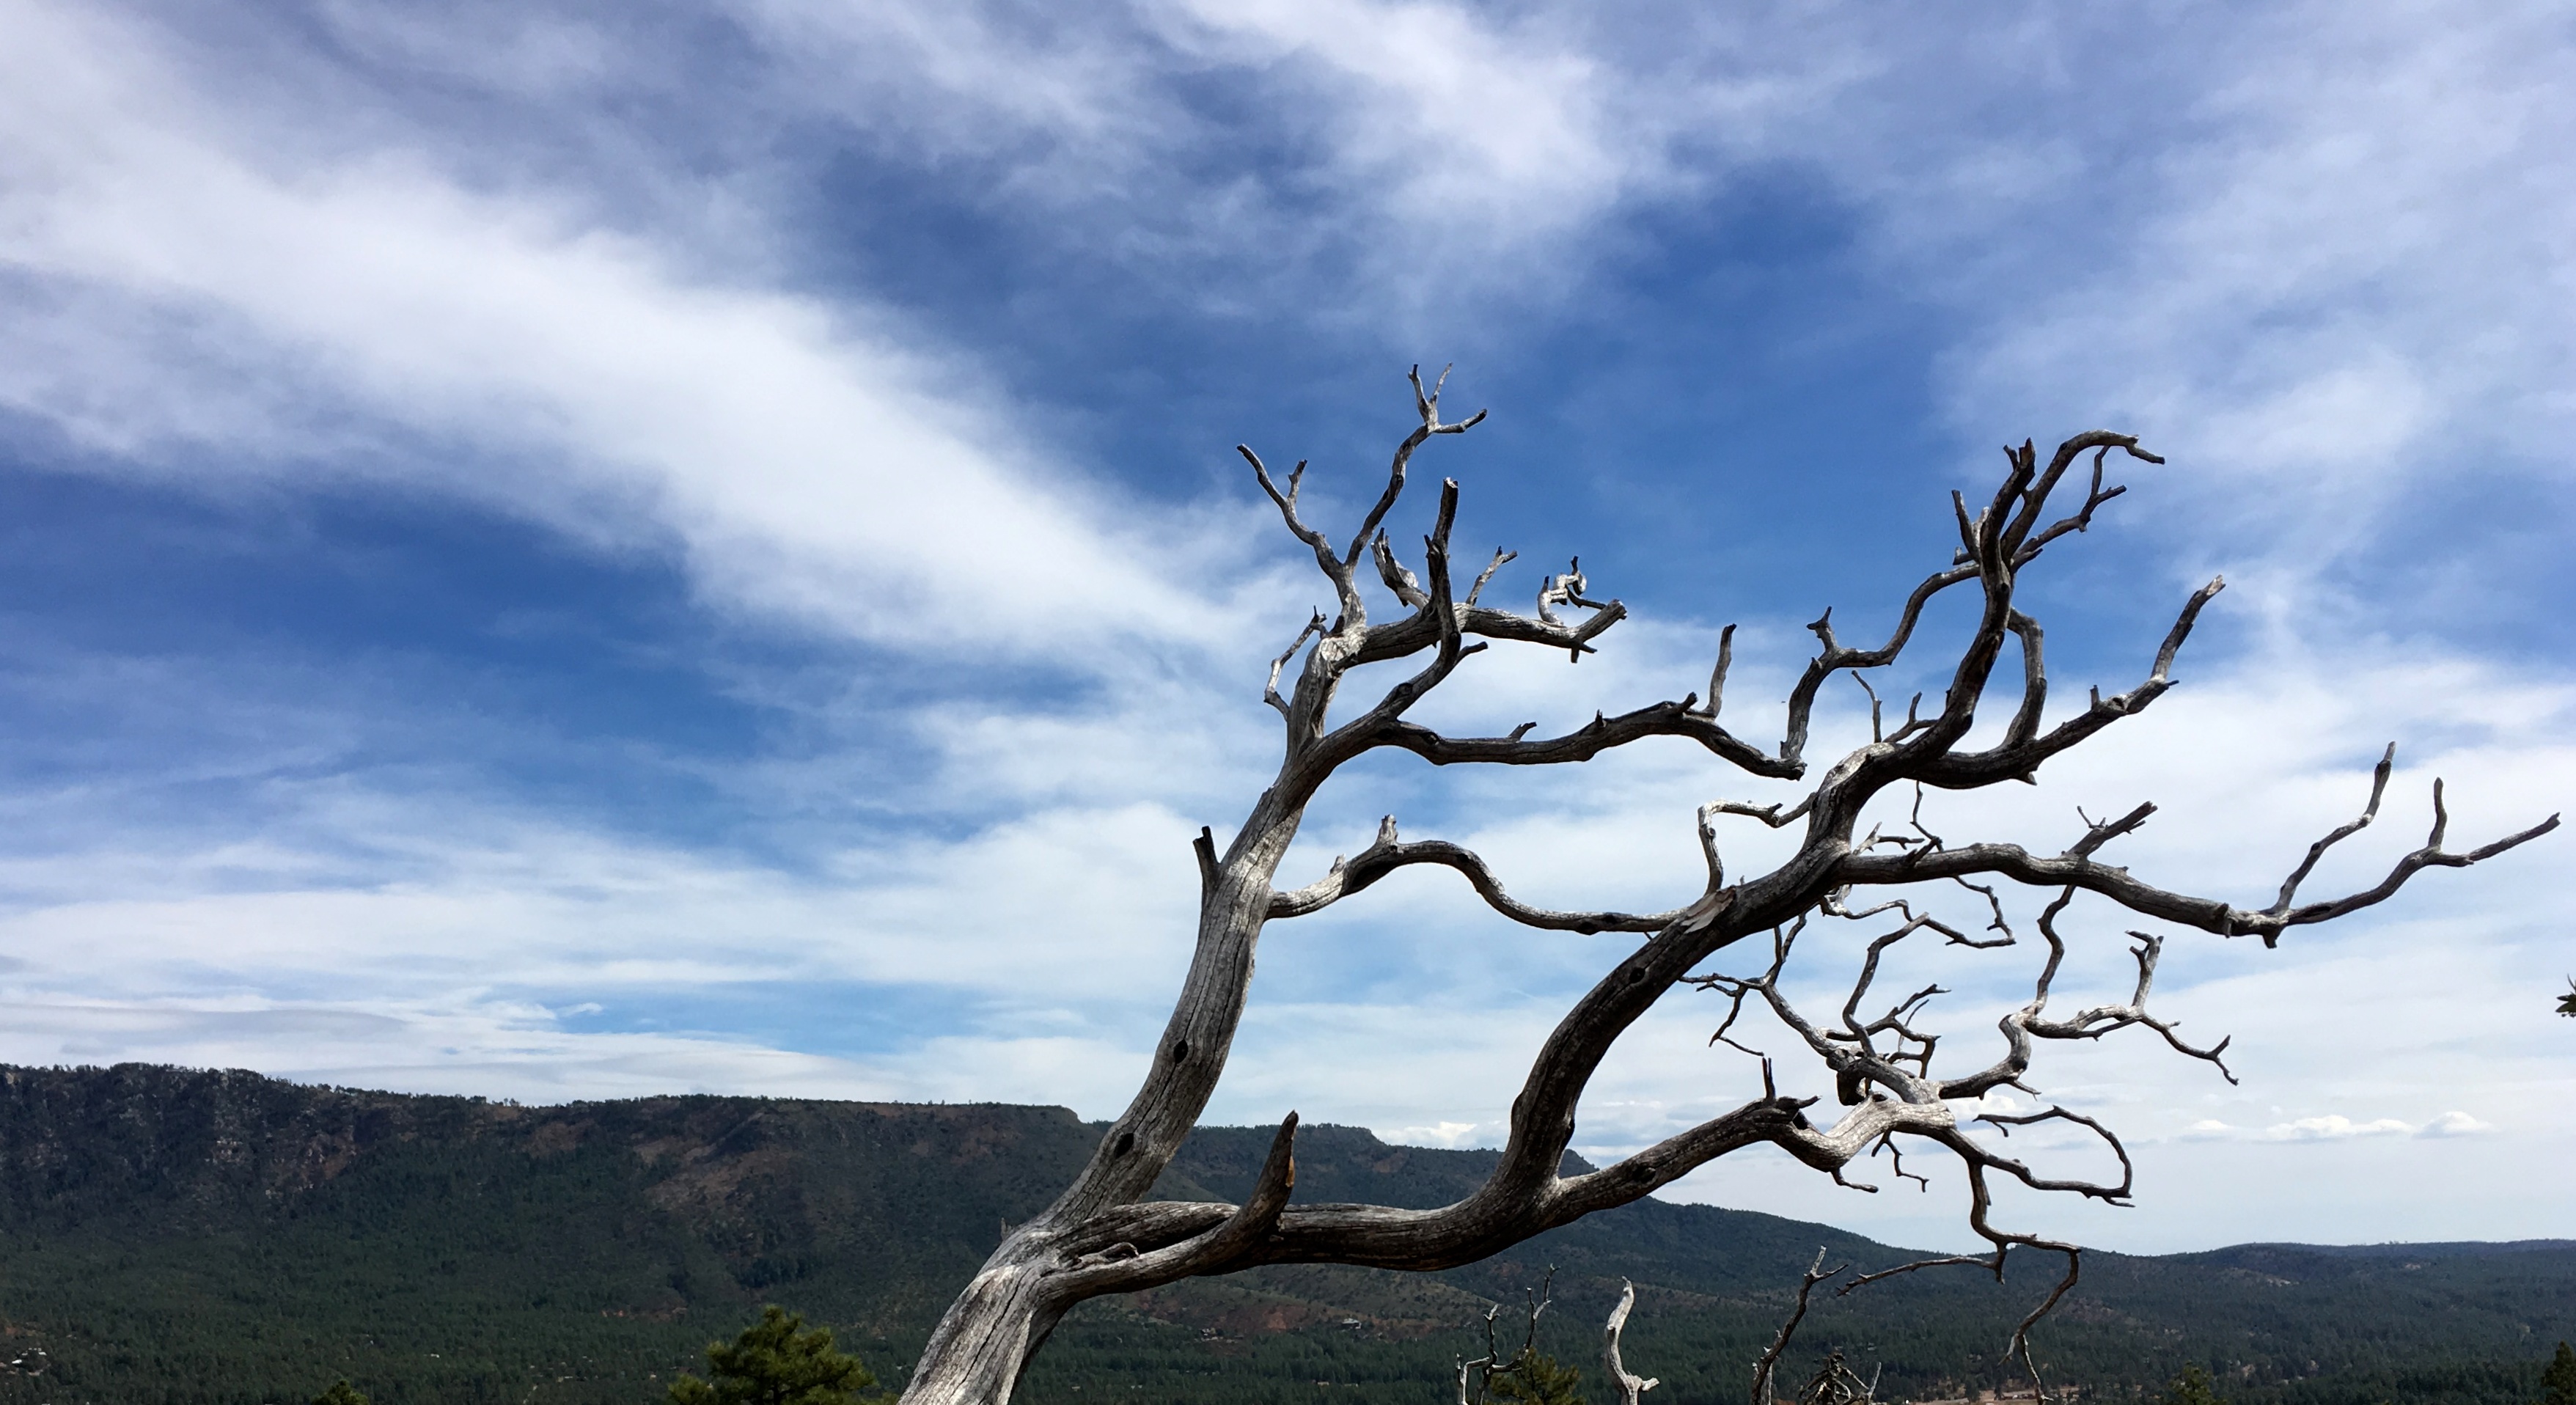
landscape, tree, nature, grass, wilderness, branch, mountain, cloud, plant, sky, hill, flower, wind, rural area, woody plant, mountainous landforms